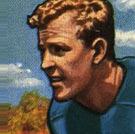
Age: 24